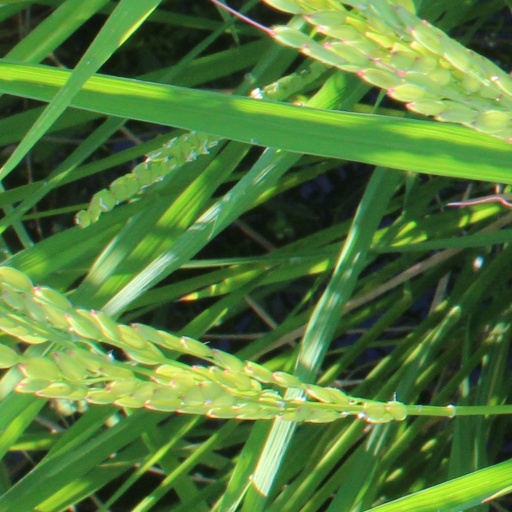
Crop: rice